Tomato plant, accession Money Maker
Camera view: bottom (45 deg); turntable rotation: 270 degrees
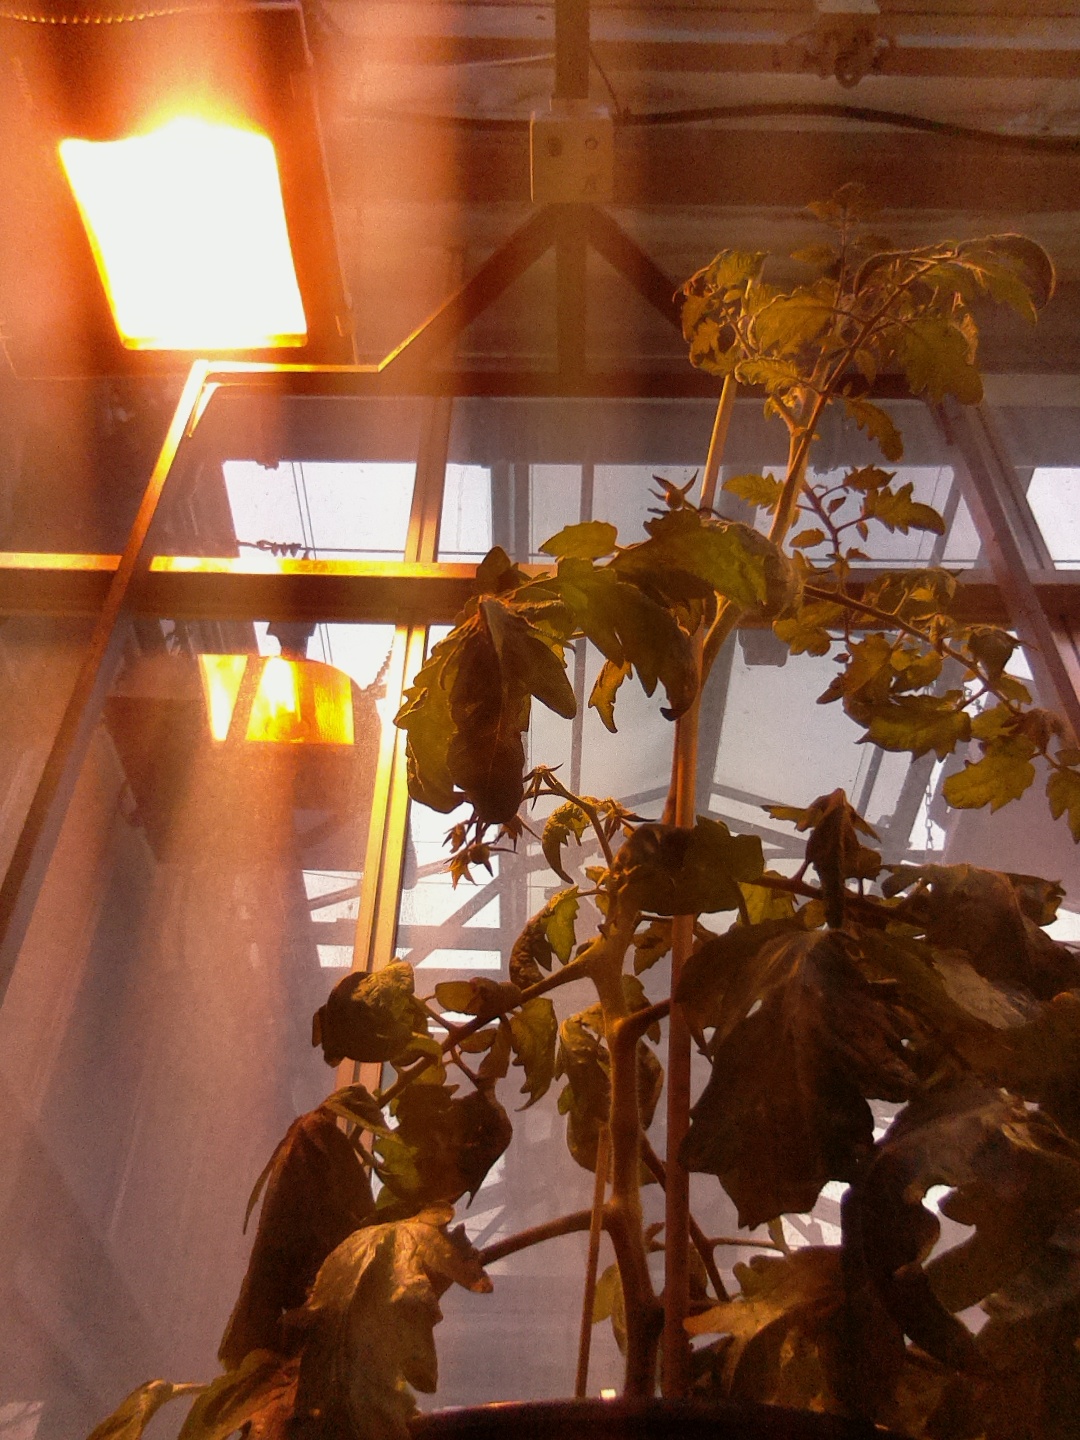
BBCH growth stage 71: 10%-20% of final fruit size